Western grey kangaroo

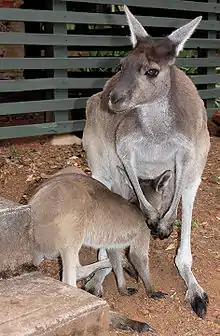
A mother with a joey photographed at the Donnelly Mills in Western Australia

It feeds at night, mainly on grasses and forbs but also on leafy shrubs and low trees. During the Late Pleistocene, its diet was more varied and incorporated a greater proportion of C plants relative to that of present western grey kangaroos. It has a nickname "stinker" because mature males have a distinctive curry-like odour.